Battle of Kohima

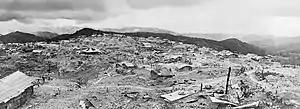

Indian XXXIII Corps followed up the retreating Japanese. The British 2nd Division advanced down the main road, while the 7th Indian Division (using mules and jeeps for most of its transport), moved through the rough terrain east of the road. On 22 June, the leading troops of British 2nd Division met the main body of 5th Indian Infantry Division advancing north from Imphal at Milestone 109, south of Kohima. The siege of Imphal was over, and truck convoys quickly carried vital heavy supplies to the troops at Imphal.